APEX Business-IT Global Case Challenge

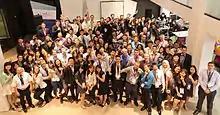
APEX Business-IT 2015 Welcome Dinner

The APEX Business-IT Global Case Challenge is an annual event held in May which typically lasts for 4 or 5 days. Each year, the competition features a unique, “live” case which highlights genuine challenges that businesses face. Participating teams compete in a 24-hour deliberation to develop and present integrated solutions that use IT to address these challenges and meet business needs. As part of the competition, participants also partake in a topical workshop held by industry experts. The event includes social activities and business networking sessions as well.